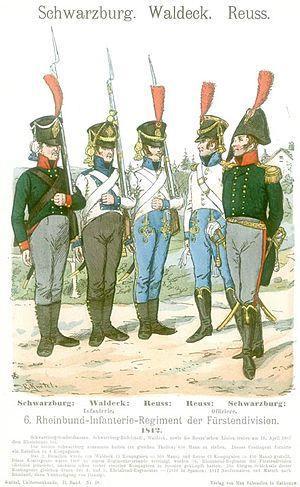
La bataille de La Bisbal se déroule le 14 septembre 1810 à La Bisbal d'Empordà, pendant la guerre d'Espagne, et oppose une brigade française commandée par le général François Xavier de Schwarz à l'armée espagnole du général Enrique José O'Donnell soutenue par l'escadre du capitaine britannique Francis William Fane. Cet affrontement a lieu dans le cadre des événements préliminaires au siège de Tortose par les Français de décembre 1810 à janvier 1811. Le maréchal Macdonald, commandant en chef l'armée de Catalogne, reçoit l'ordre de soutenir le général Suchet qui s'apprête à attaquer la ville. Tandis que le duc de Tarente fait route au sud de la Catalogne, le général espagnol O'Donnell en profite pour attaquer au nord afin de détourner l'attention de Macdonald.